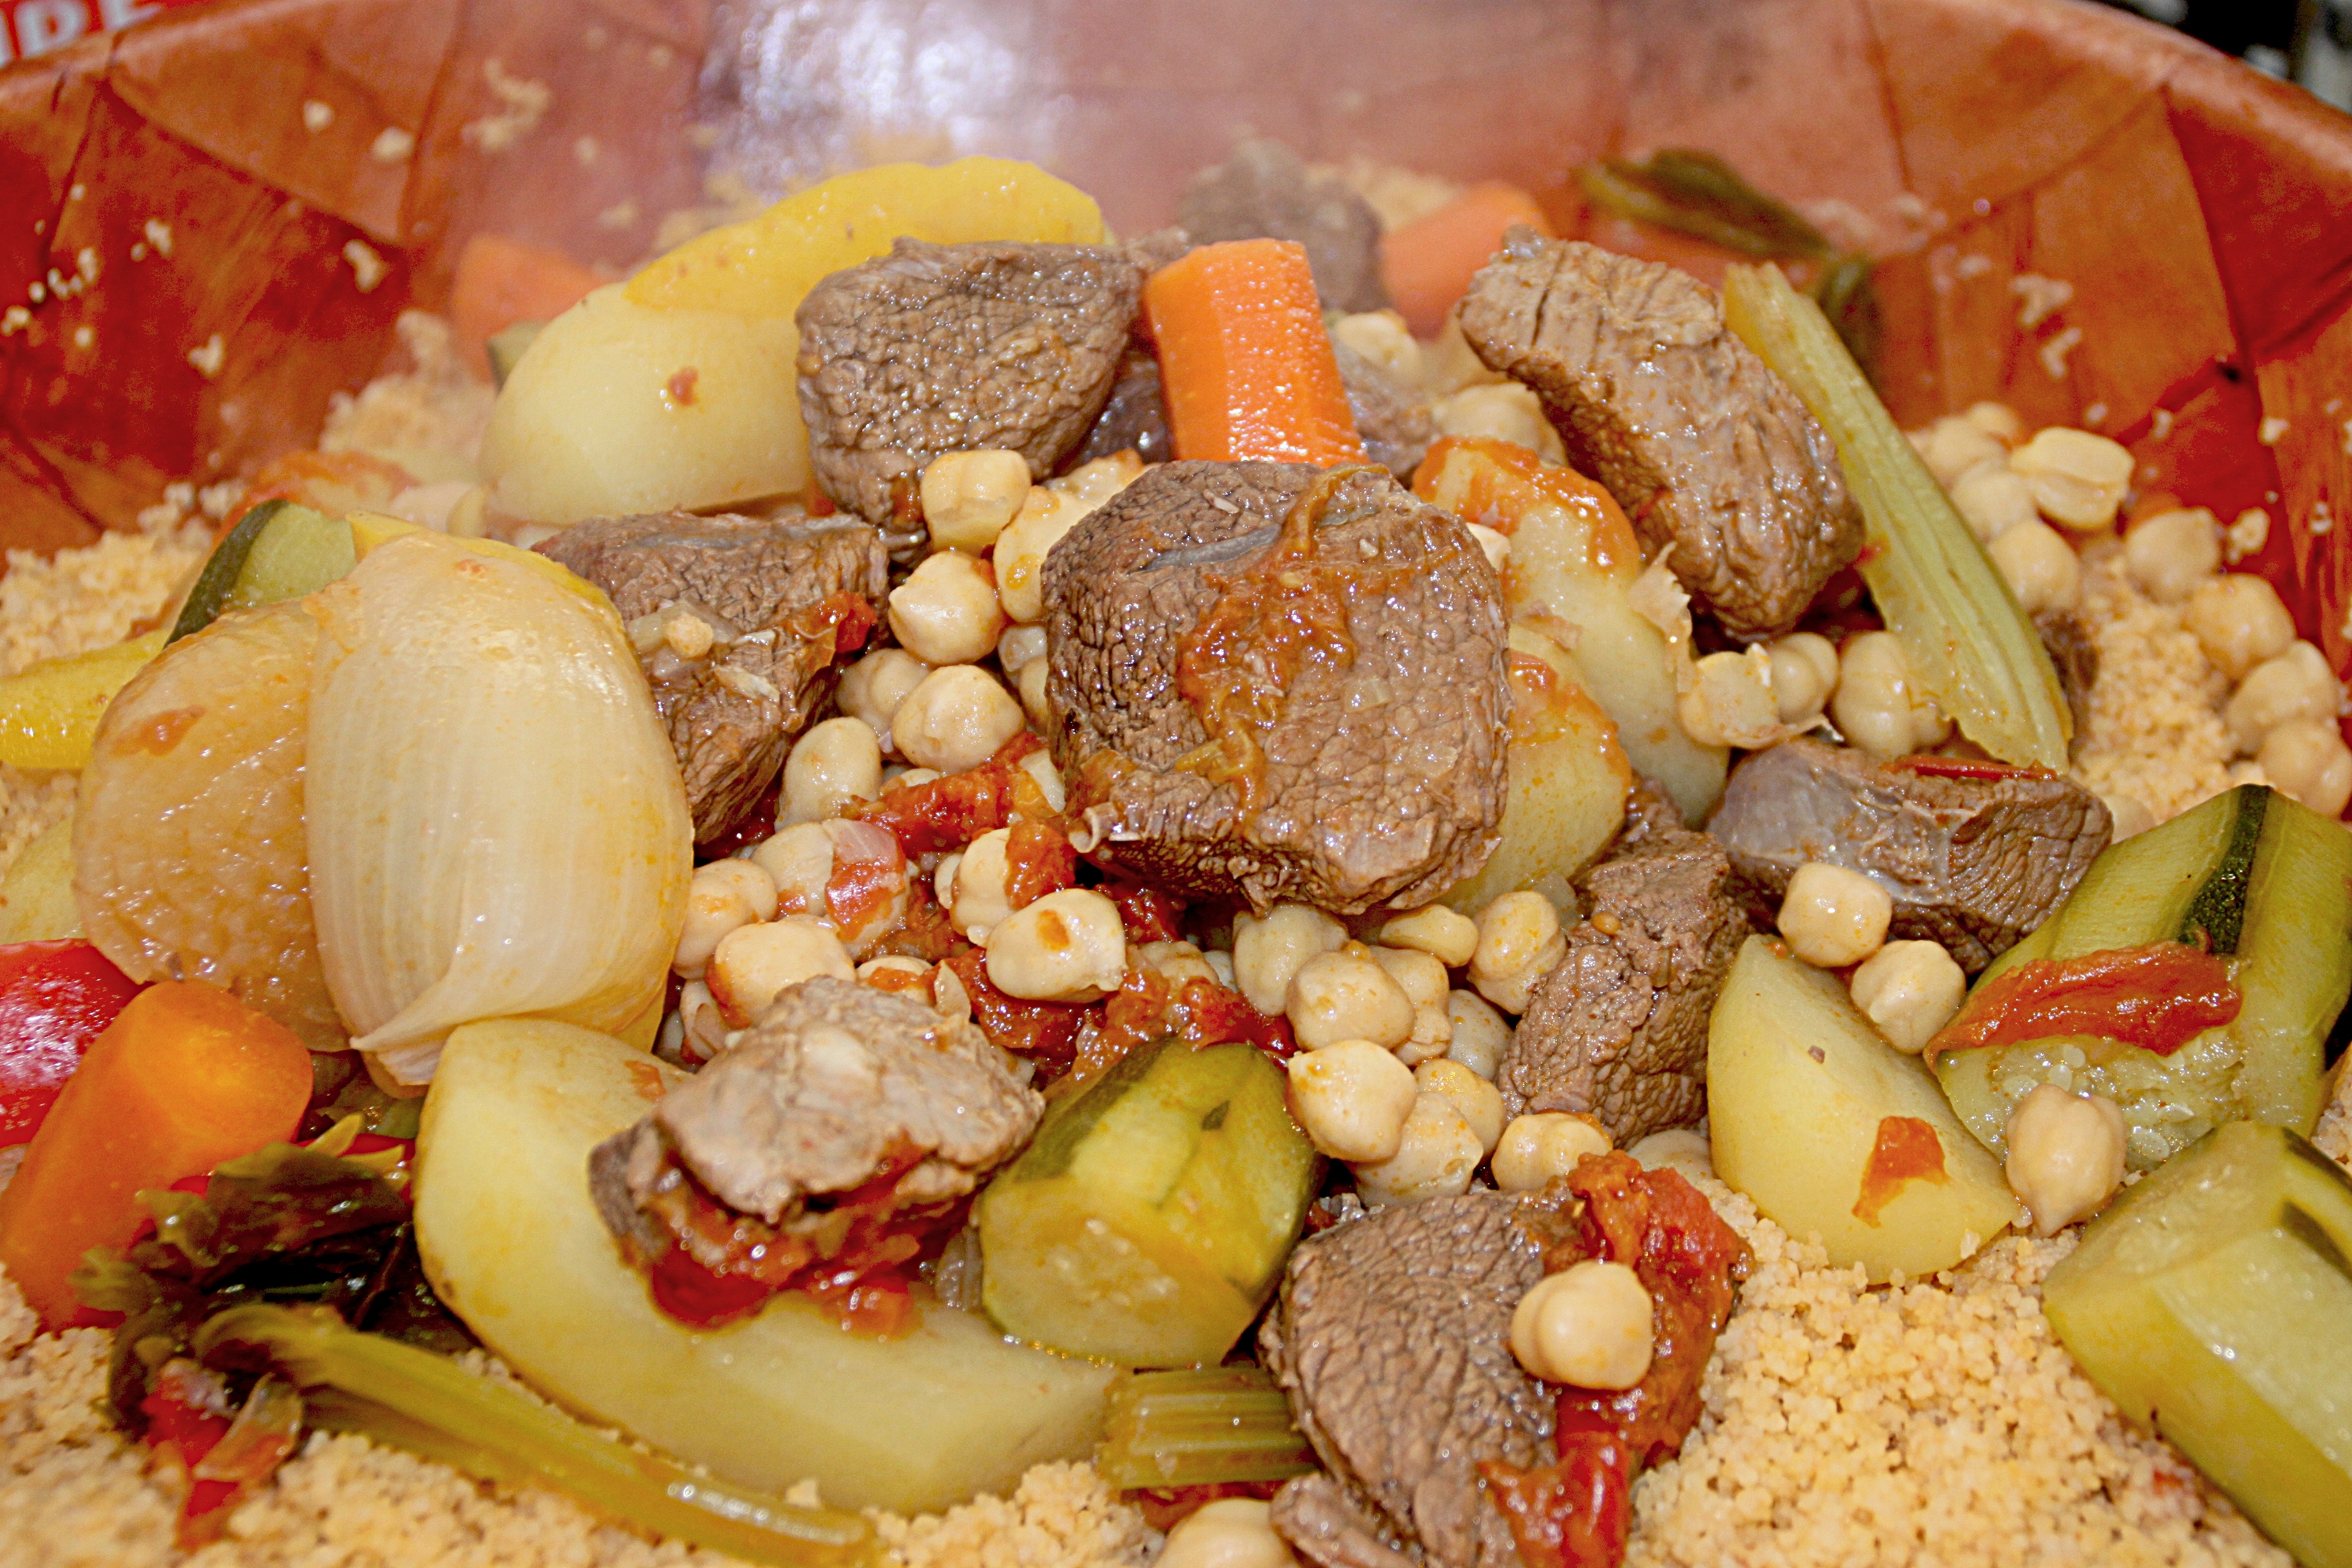
dish, meal, food, produce, vegetable, meat, cuisine, poultry, power, tomatoes, vegetarian food, carrots, turnips, red meat, couscous